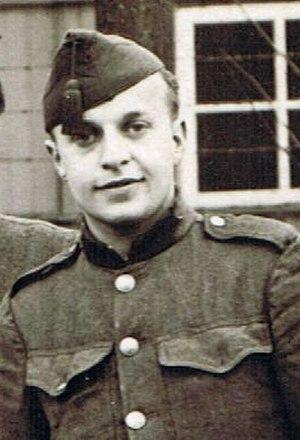
Docteur Joseph Colmant, de Huy (1903-1944), Membre de la résistance belgique pendant la guerre de 1940
La famille Coart est une famille de la noblesse belge originaire de Meslin-l'Évêque dont l'ascendance prouvée remonte à 1661.
Le docteur Joseph Colmant, dit Jo, né à Thuin le 30 juin 1903 et décédé à Bonneville le 6 août 1944 fut, avec son frère Ivan, une des grandes figures de la résistance belge. Il est marié avec Georgette Havenith, le 17 janvier 1931 à Spa.
La résistance intérieure belge, appelée en Belgique la Résistance, englobe l'ensemble des mouvements et réseaux clandestins qui durant la Seconde Guerre mondiale ont poursuivi la lutte contre le nazisme et ses relais collaborationnistes sur le territoire belge.